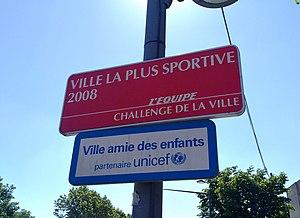
Panneau de la ville la plus sportive de France 2008 selon L'Équipe, et panneau de la ville amie des enfants (Unicef) à Bron (Rhône, France).
Le Challenge de la ville la plus sportive de France est un concours organisé par le quotidien sportif L'Auto puis L'Équipe depuis 1937.